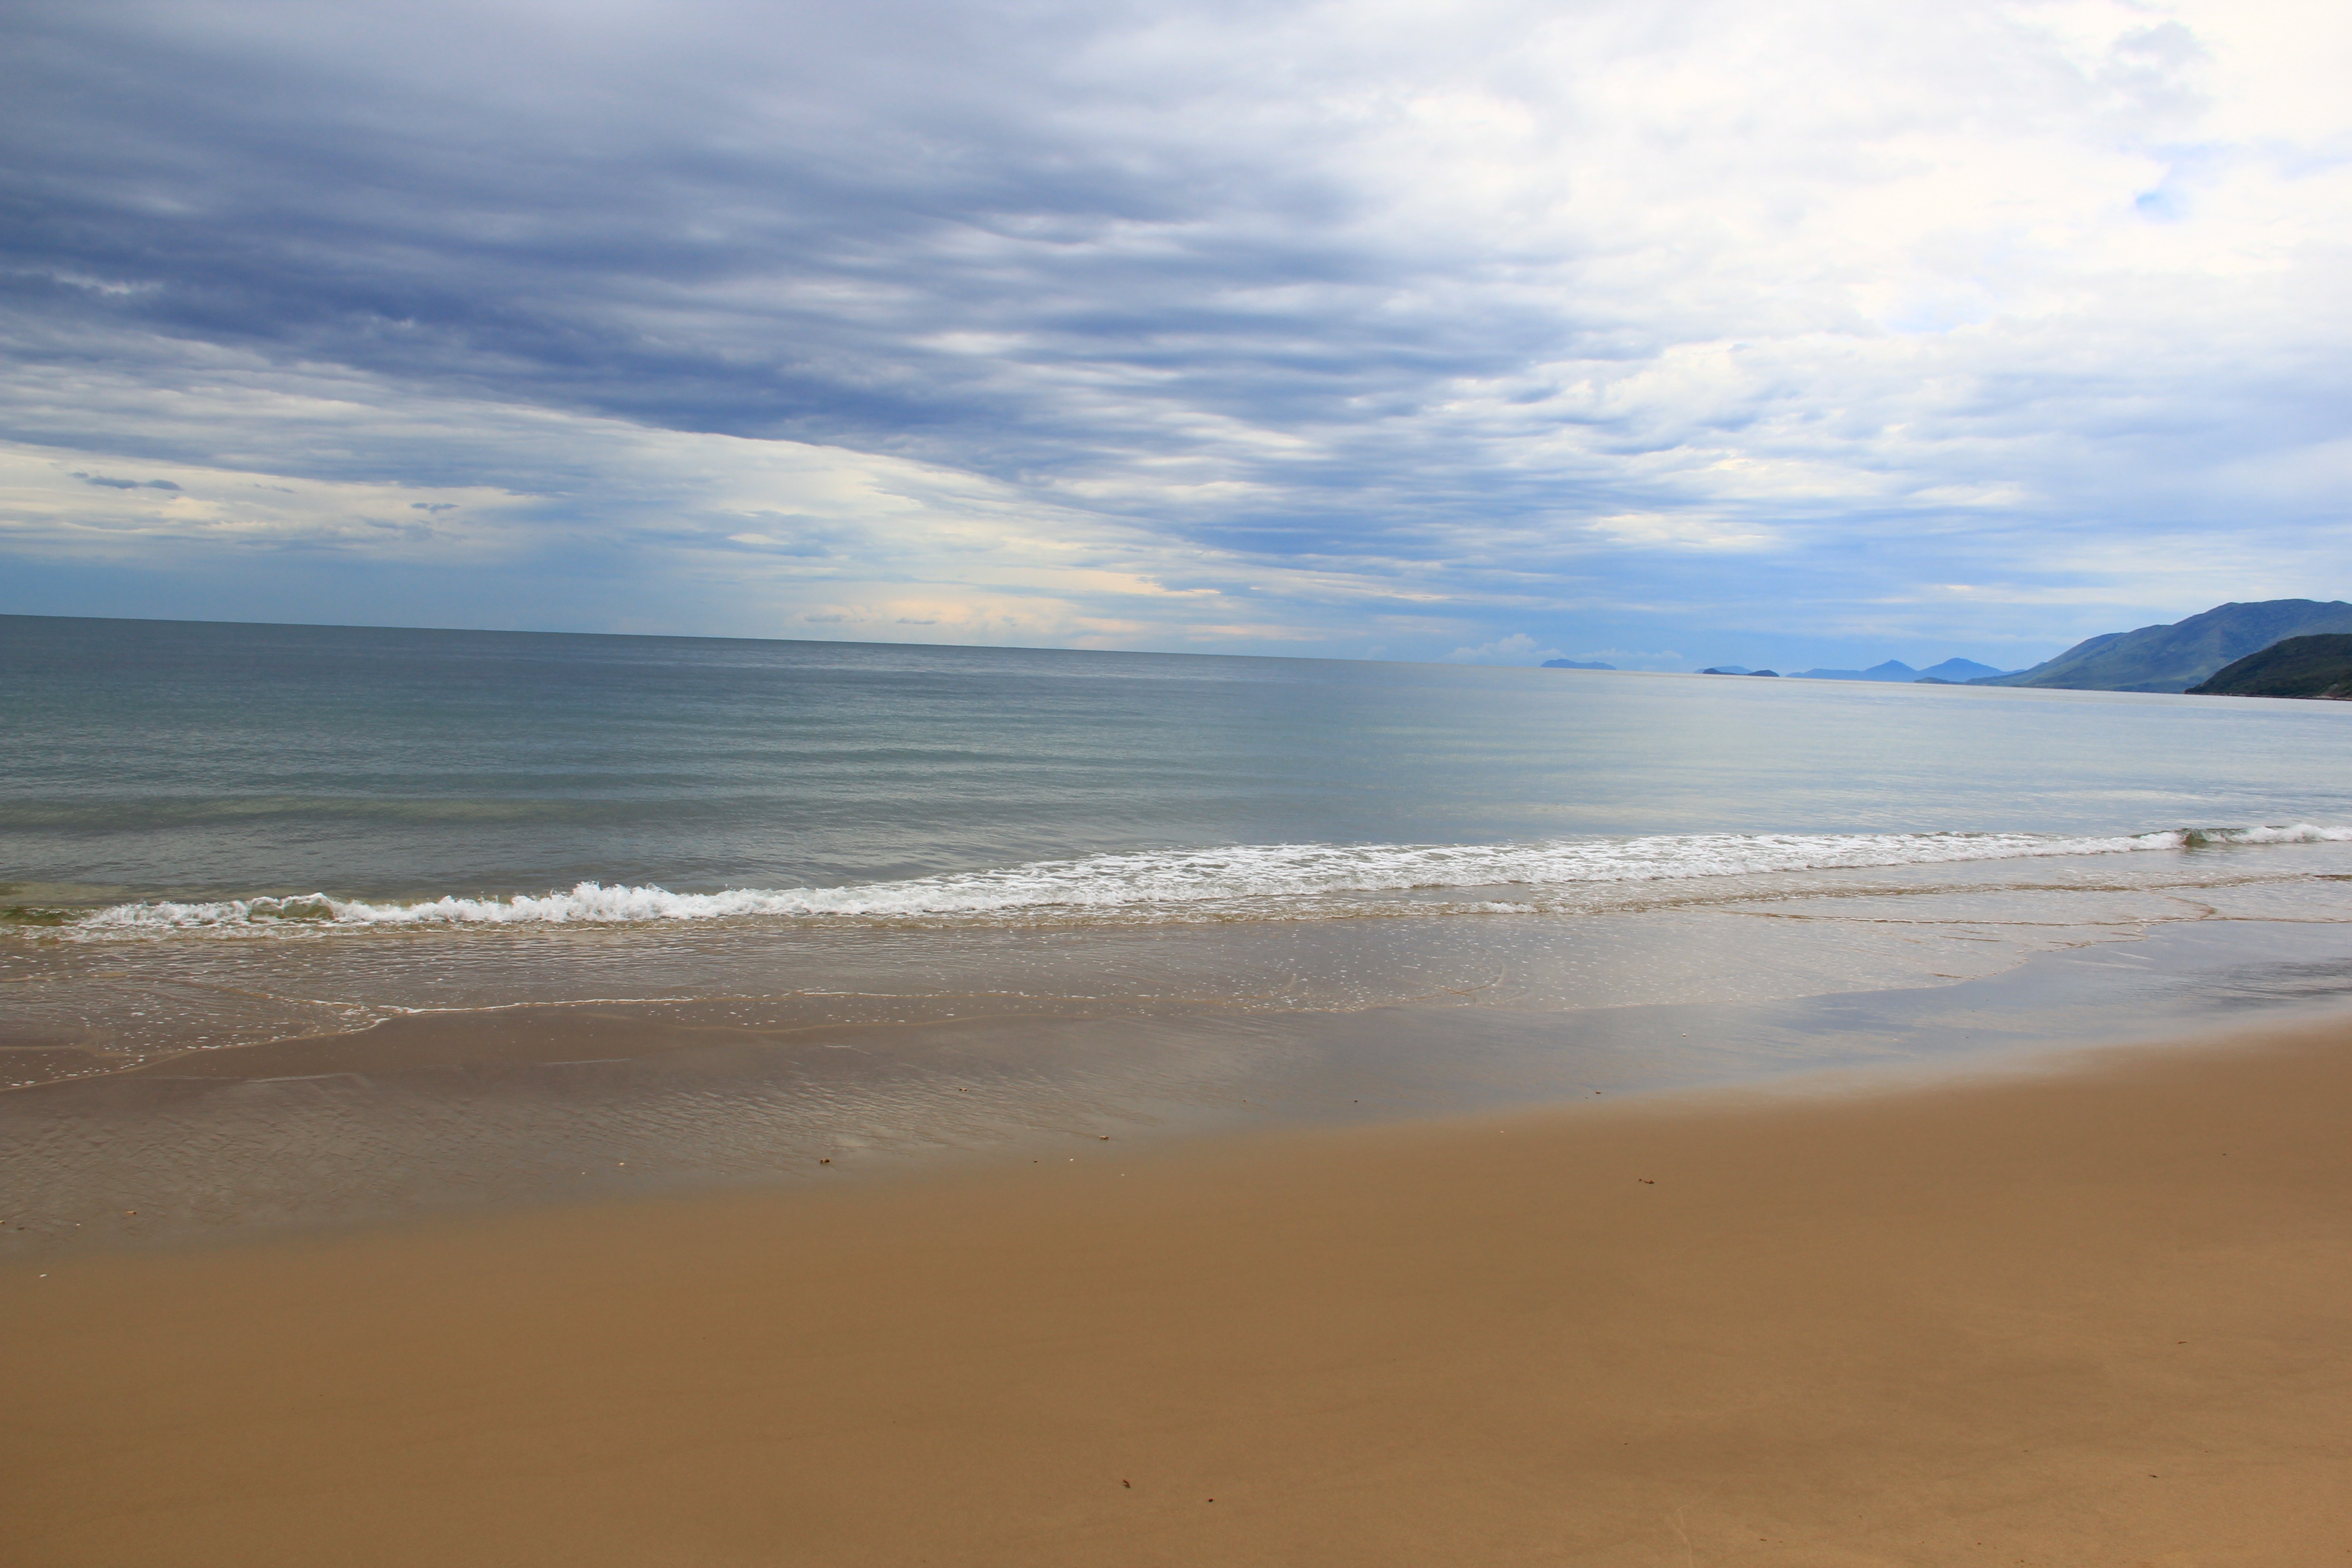
beach, sea, coast, water, sand, ocean, horizon, cloud, sky, sunlight, shore, wave, vacation, coastline, idyllic, surf, paradise, tranquil, scenic, tropical, holiday, bay, island, seashore, material, body of water, australia, sandy, waves, clouds, relaxation, resort, exotic, wind wave